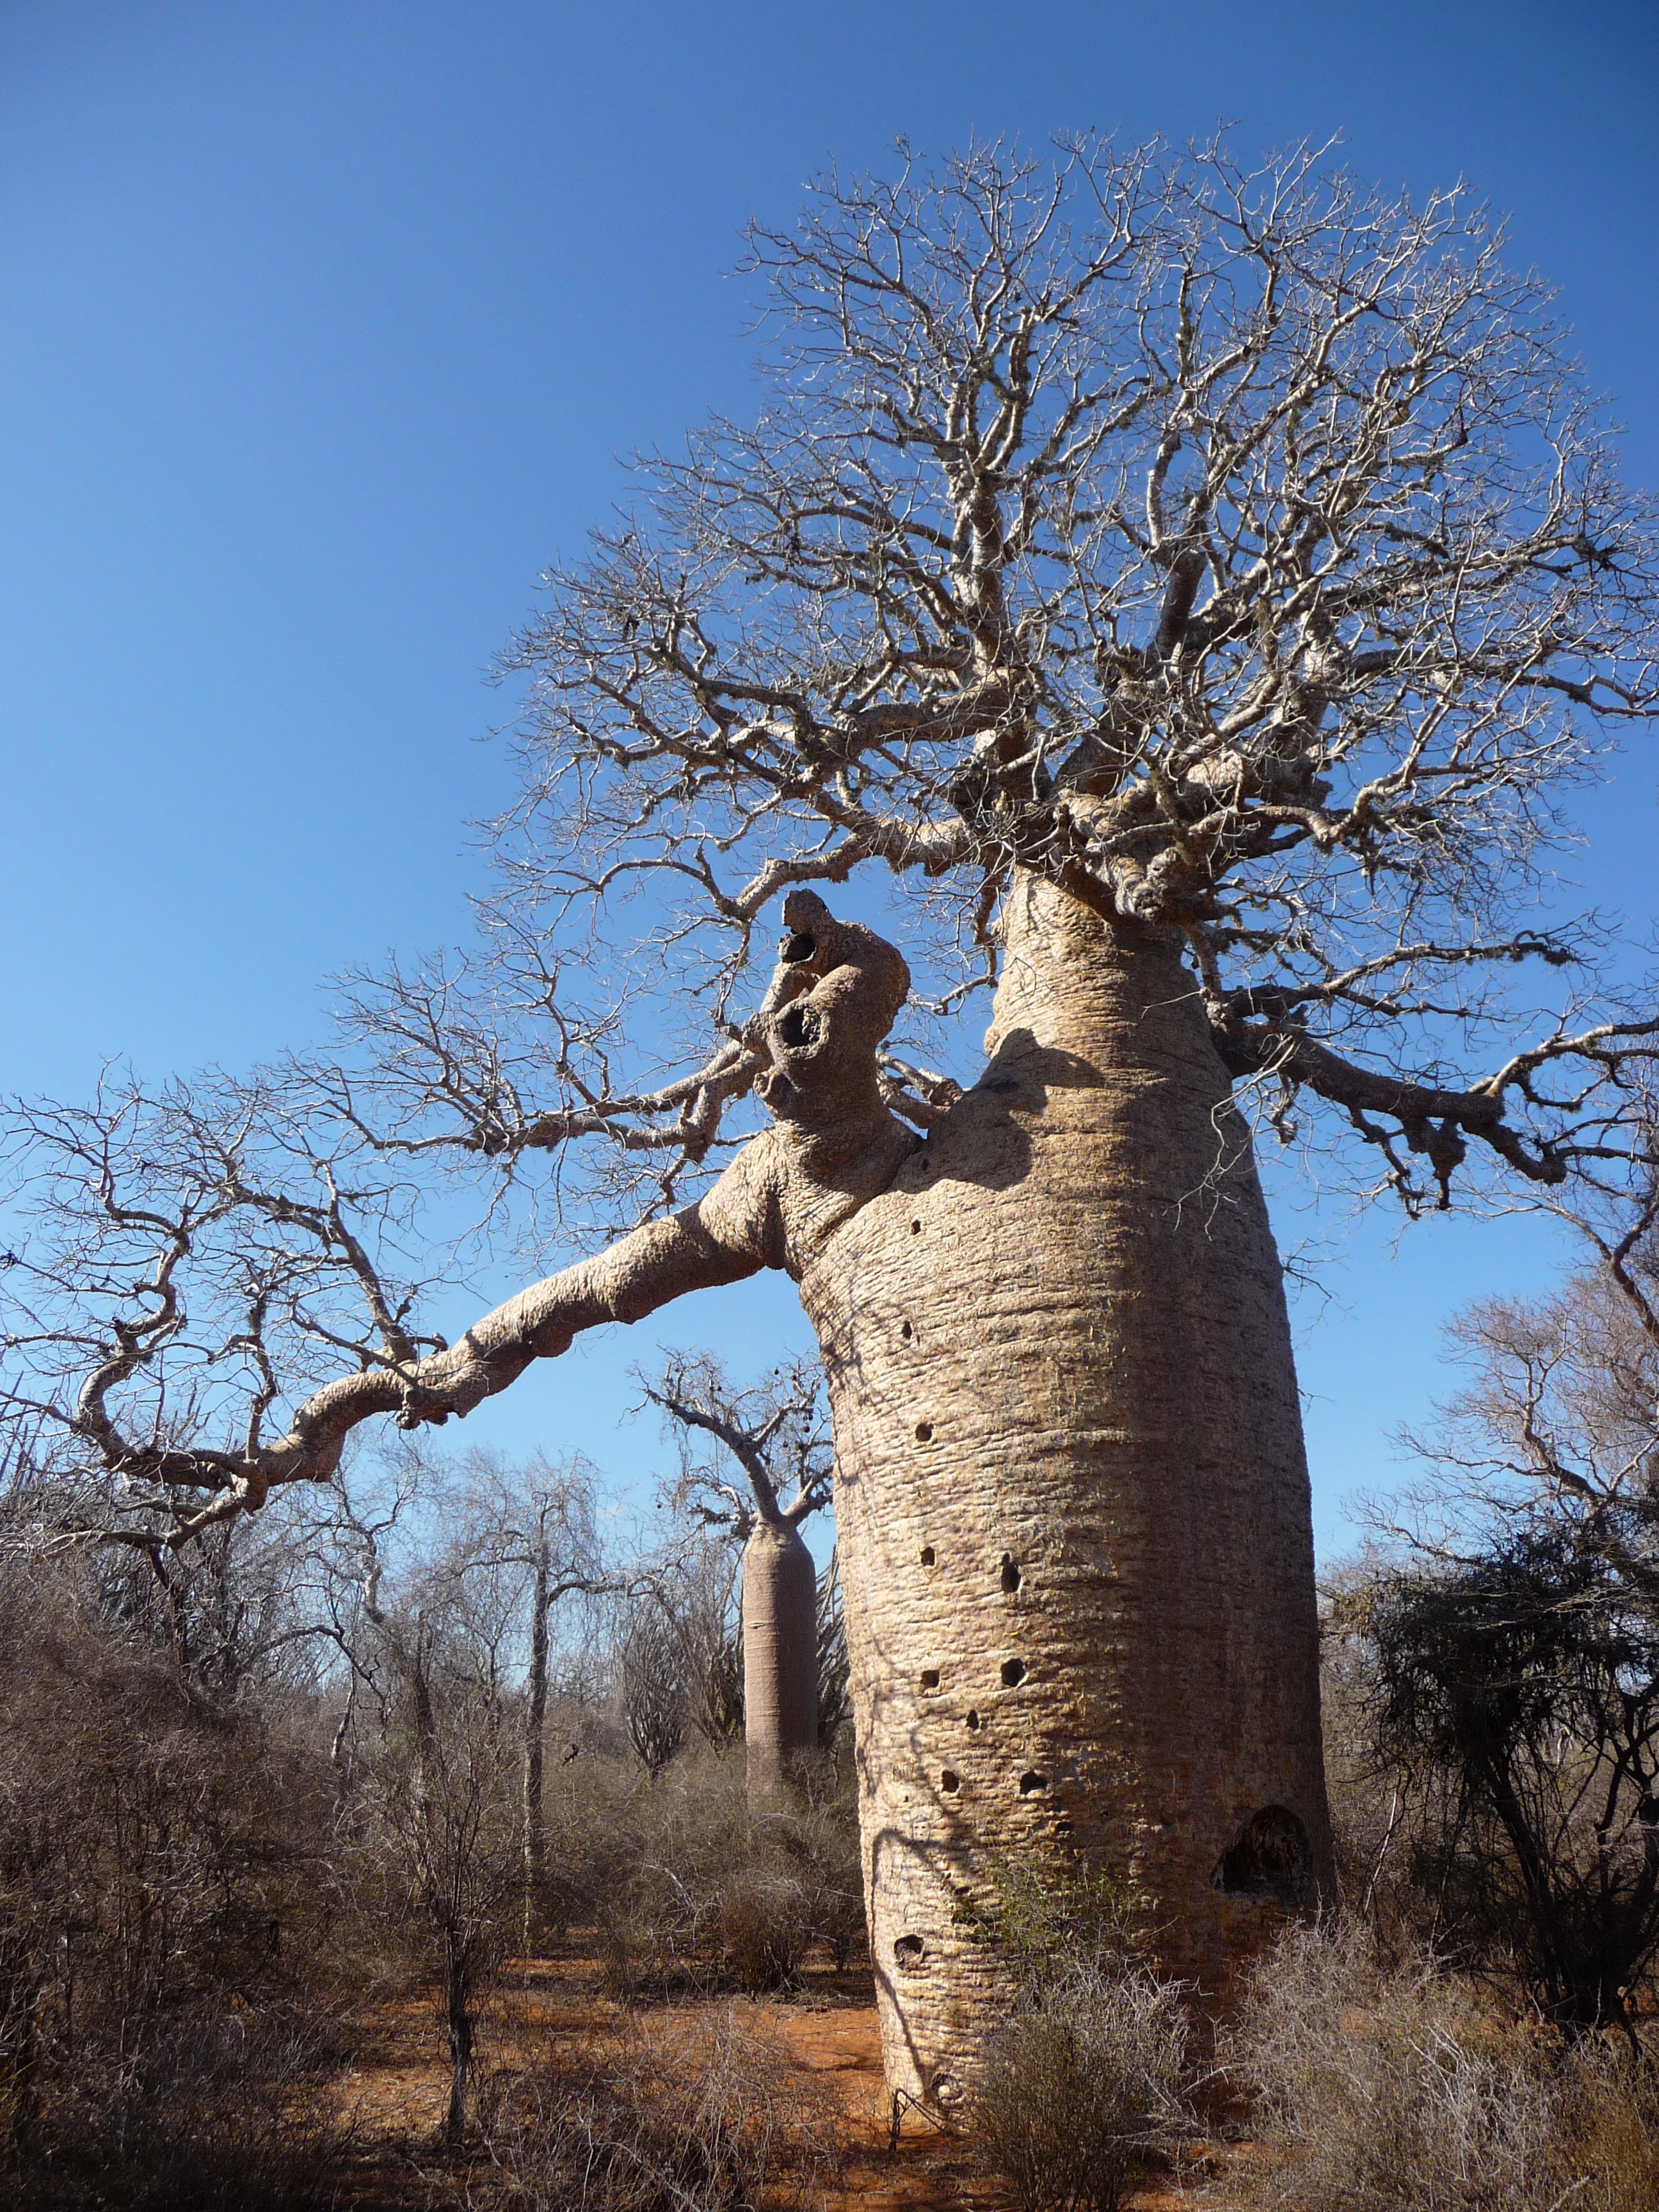
tree, nature, branch, winter, plant, flower, trunk, spring, africa, season, baobab, adansonia, woodland, woody plant